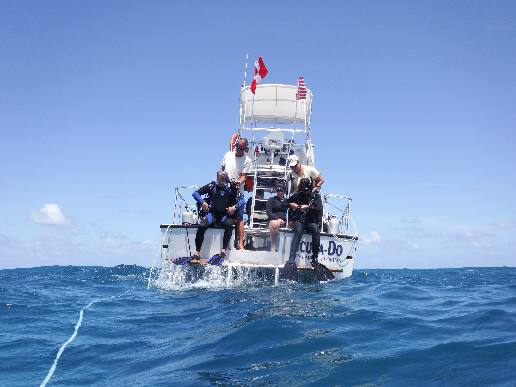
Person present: No